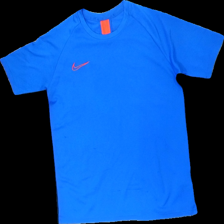
View: front
Type: Top
Category: Children
Brand: Nike
Colors: Blue, Black, Orange
Material: 100% polyester
Cut: Regular
Size: XL
Season: All
Smell: Minor
Holes: Minor
Damage: loose threads
Price range: <50
Recommended usage: Export